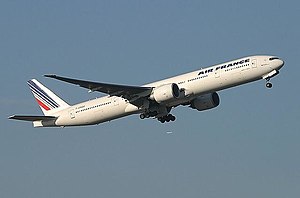
Fastvingefly
Et fastvingefly af typen Boeing 777.
Fastvingefly er flyvemaskiner i traditionel forstand med faste vinger, i modsætning til helikoptere.